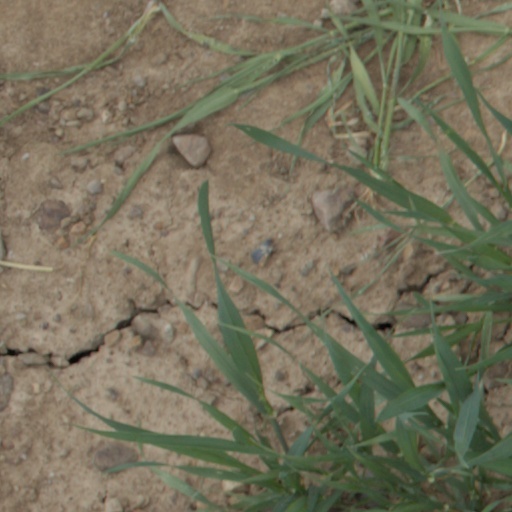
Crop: wheat